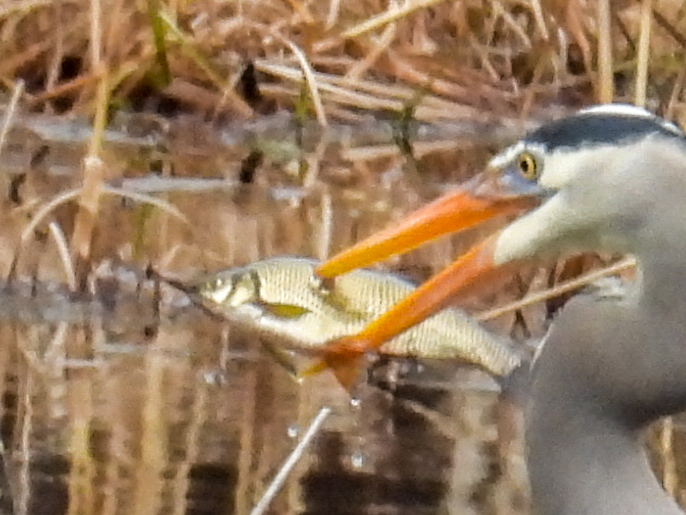
fish (species not among the labelled classes)